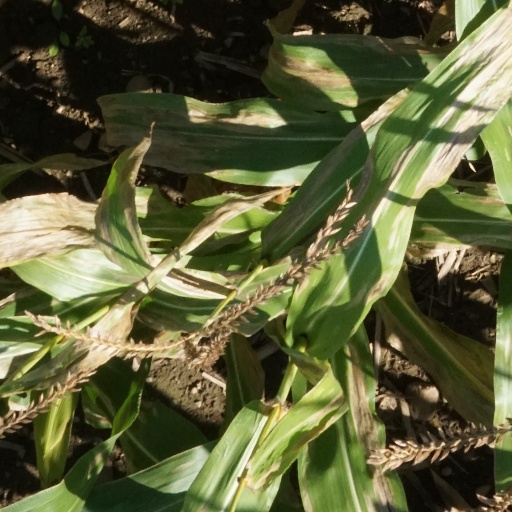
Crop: maize; corn